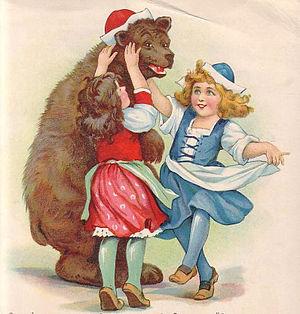
Frances Isabelle Brundage, née en 1854 et morte en 1937, est une illustratrice américaine, connue pour ses illustrations d'enfants attendrissants et attachants sur des cartes postales, de carte de vœux de Saint-Valentin ou encore de calendriers et diverses publications éphémères, publiés par Raphael Tuck & Sons, Samuel Gabriel Company, et les éditions Saalfield Publishing. Elle reçoit une formation dans les arts par son père, Rembrandt Lockwood. Elle commence à 17 ans sa carrière artistique afin d'assurer ses moyens d'existence, au moment où son père abandonne sa famille.